Ilia Chavchavadze

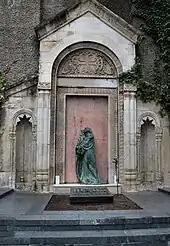
Chavchavadze's tomb at Mtatsminda Pantheon.

In 1987 Chavchavadze was formally canonized by the Georgian Orthodox and Apostolic Church, as "Saint Ilia the Righteous."